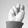
ASL letter: N